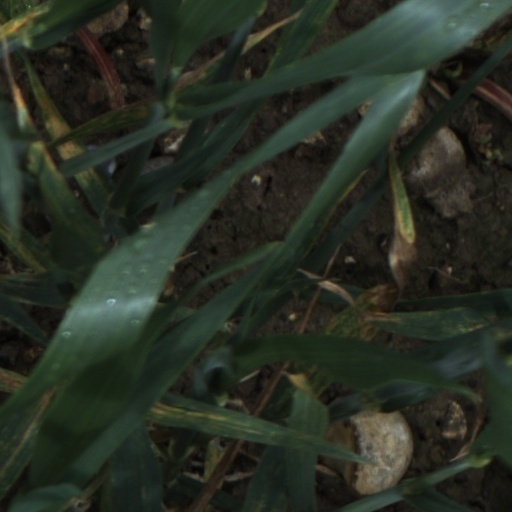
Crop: wheat